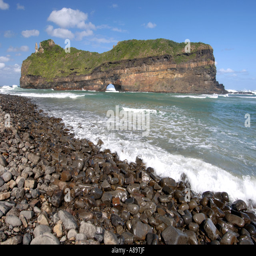
the geological coastal formation known